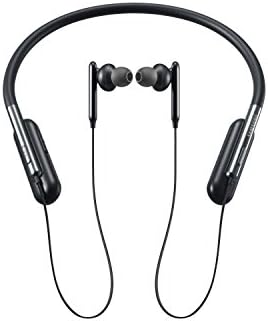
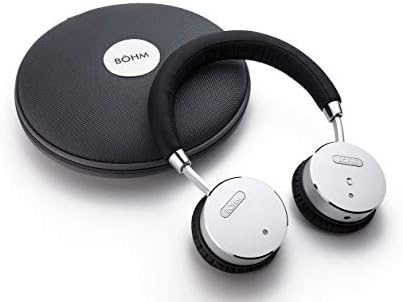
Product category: headphones
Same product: no